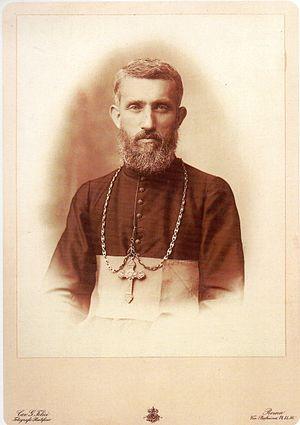
Jacques-Emile Sontag, né le 6 juin 1869 à Dinsheim en Alsace et mort le 31 juillet 1918 à Ourmia en Perse, était un prêtre lazariste français, premier archevêque latin d'Ispahan et Délégué apostolique en Perse.